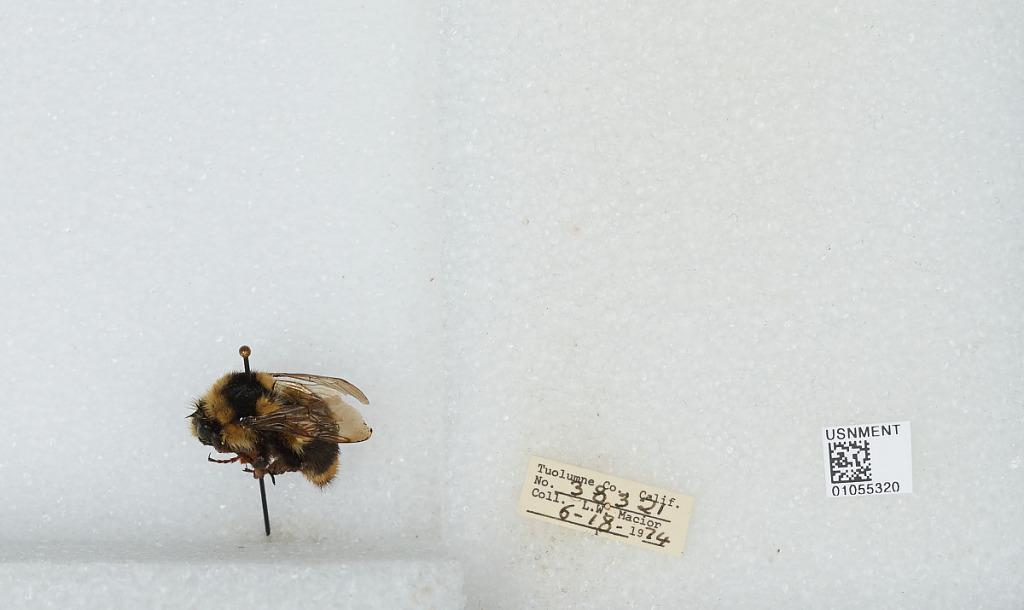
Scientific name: Bombus bifarius nearcticus
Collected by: L. Macior
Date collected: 1974-6-18
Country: United States
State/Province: California
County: Tuolumne
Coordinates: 38.02, -119.94